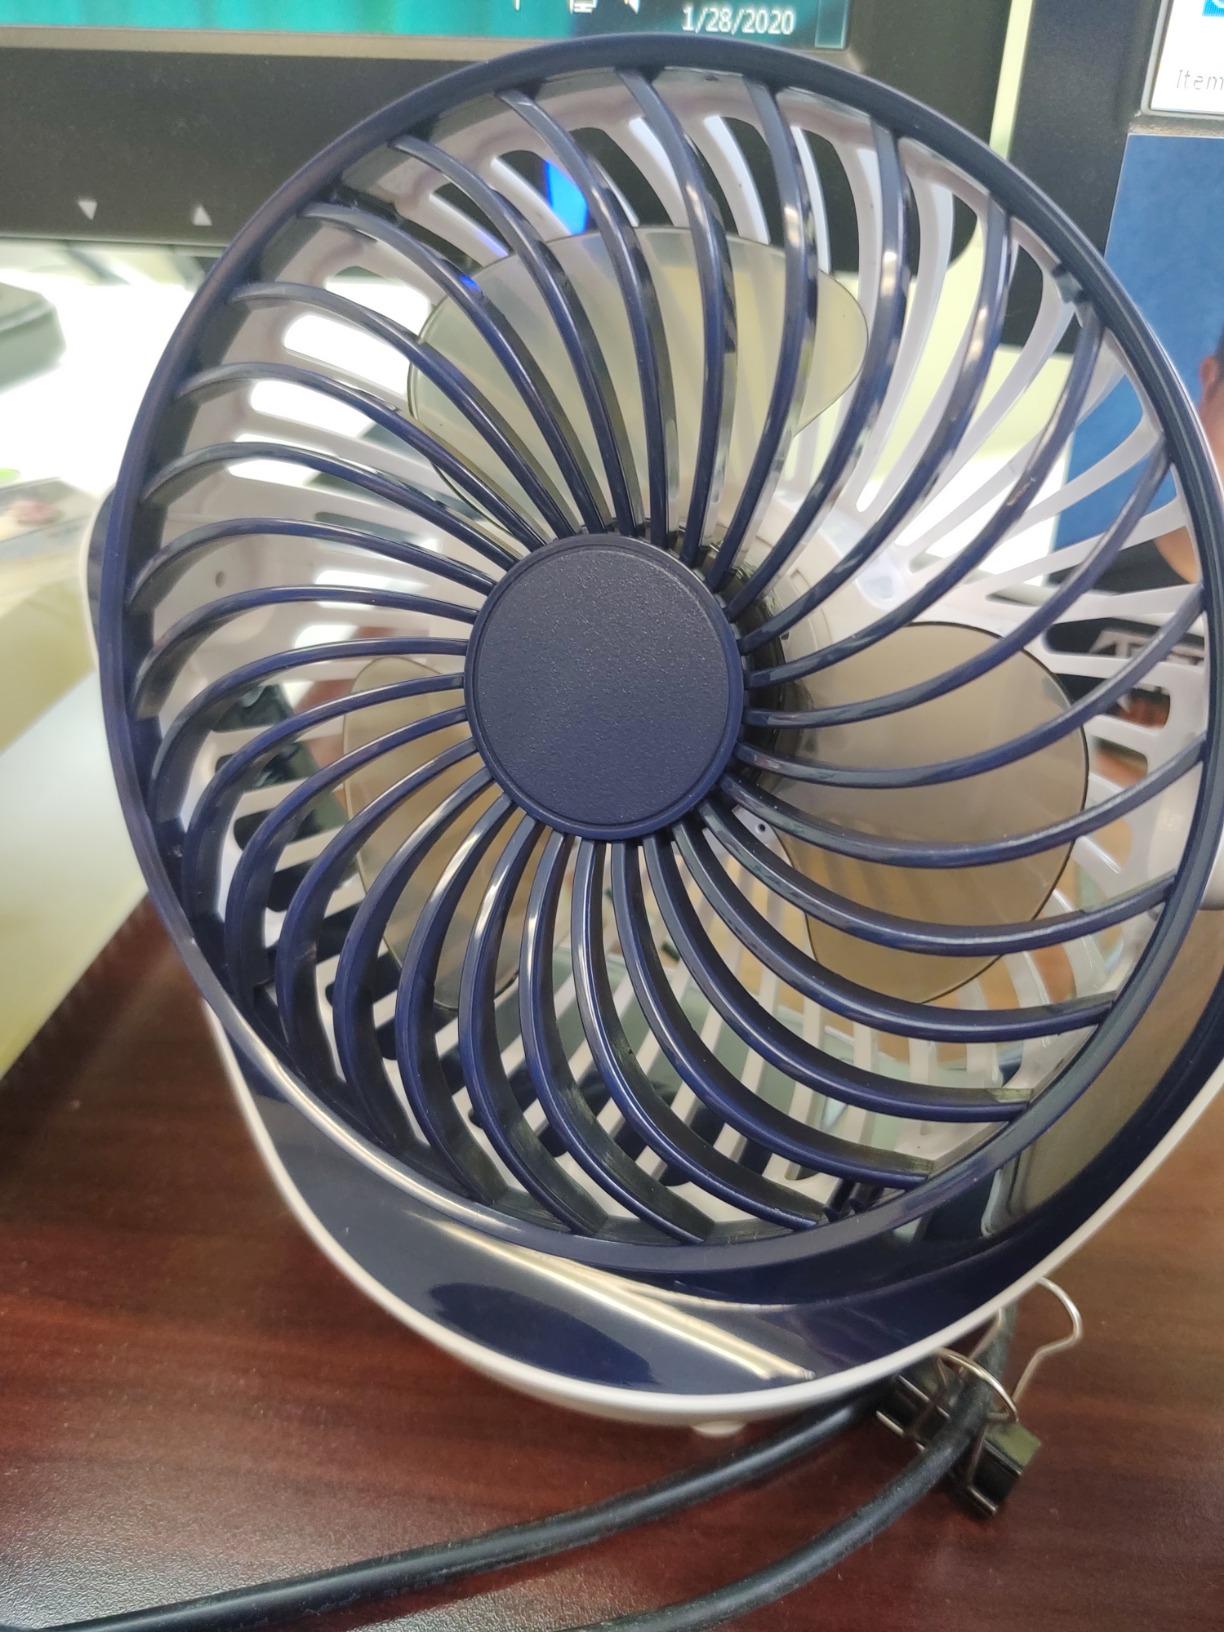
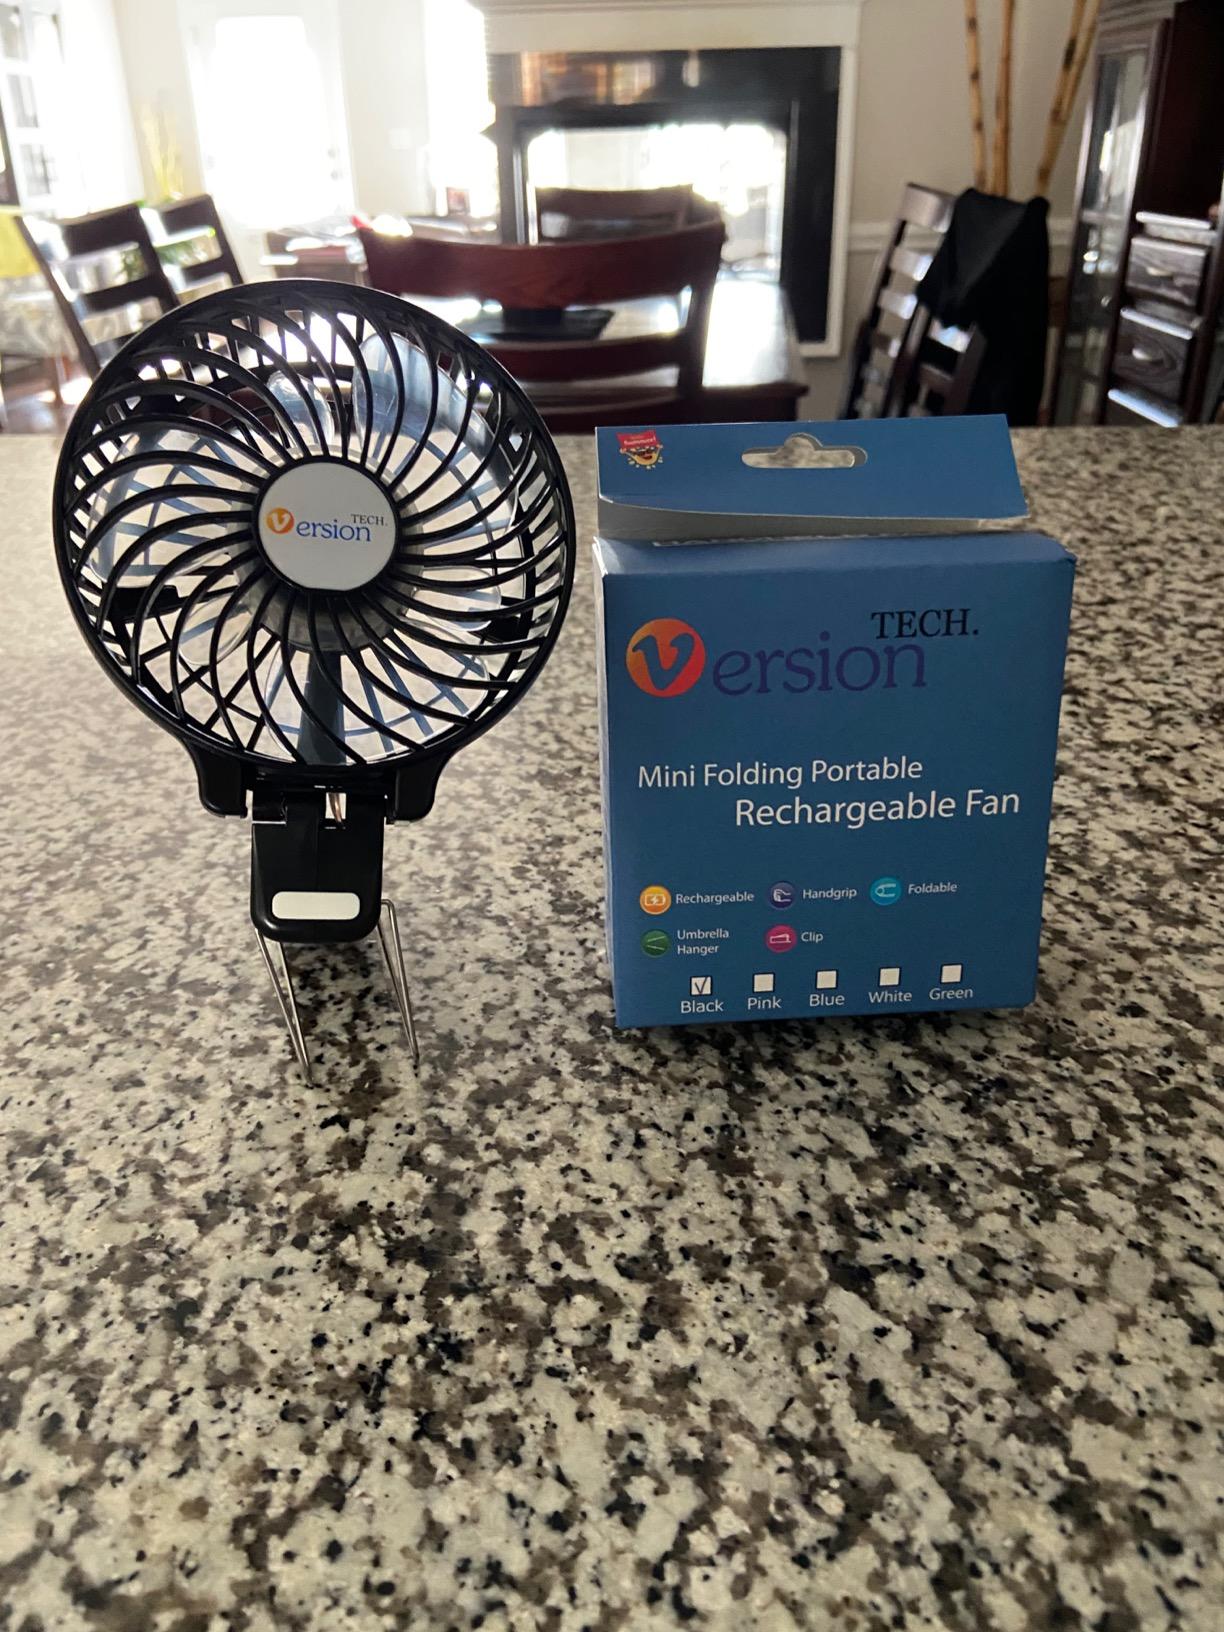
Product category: fan
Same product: no